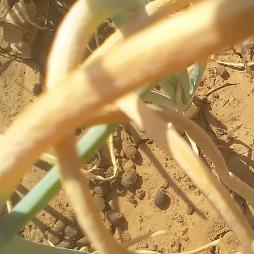
Crop: Onion
Condition: fusarium-d